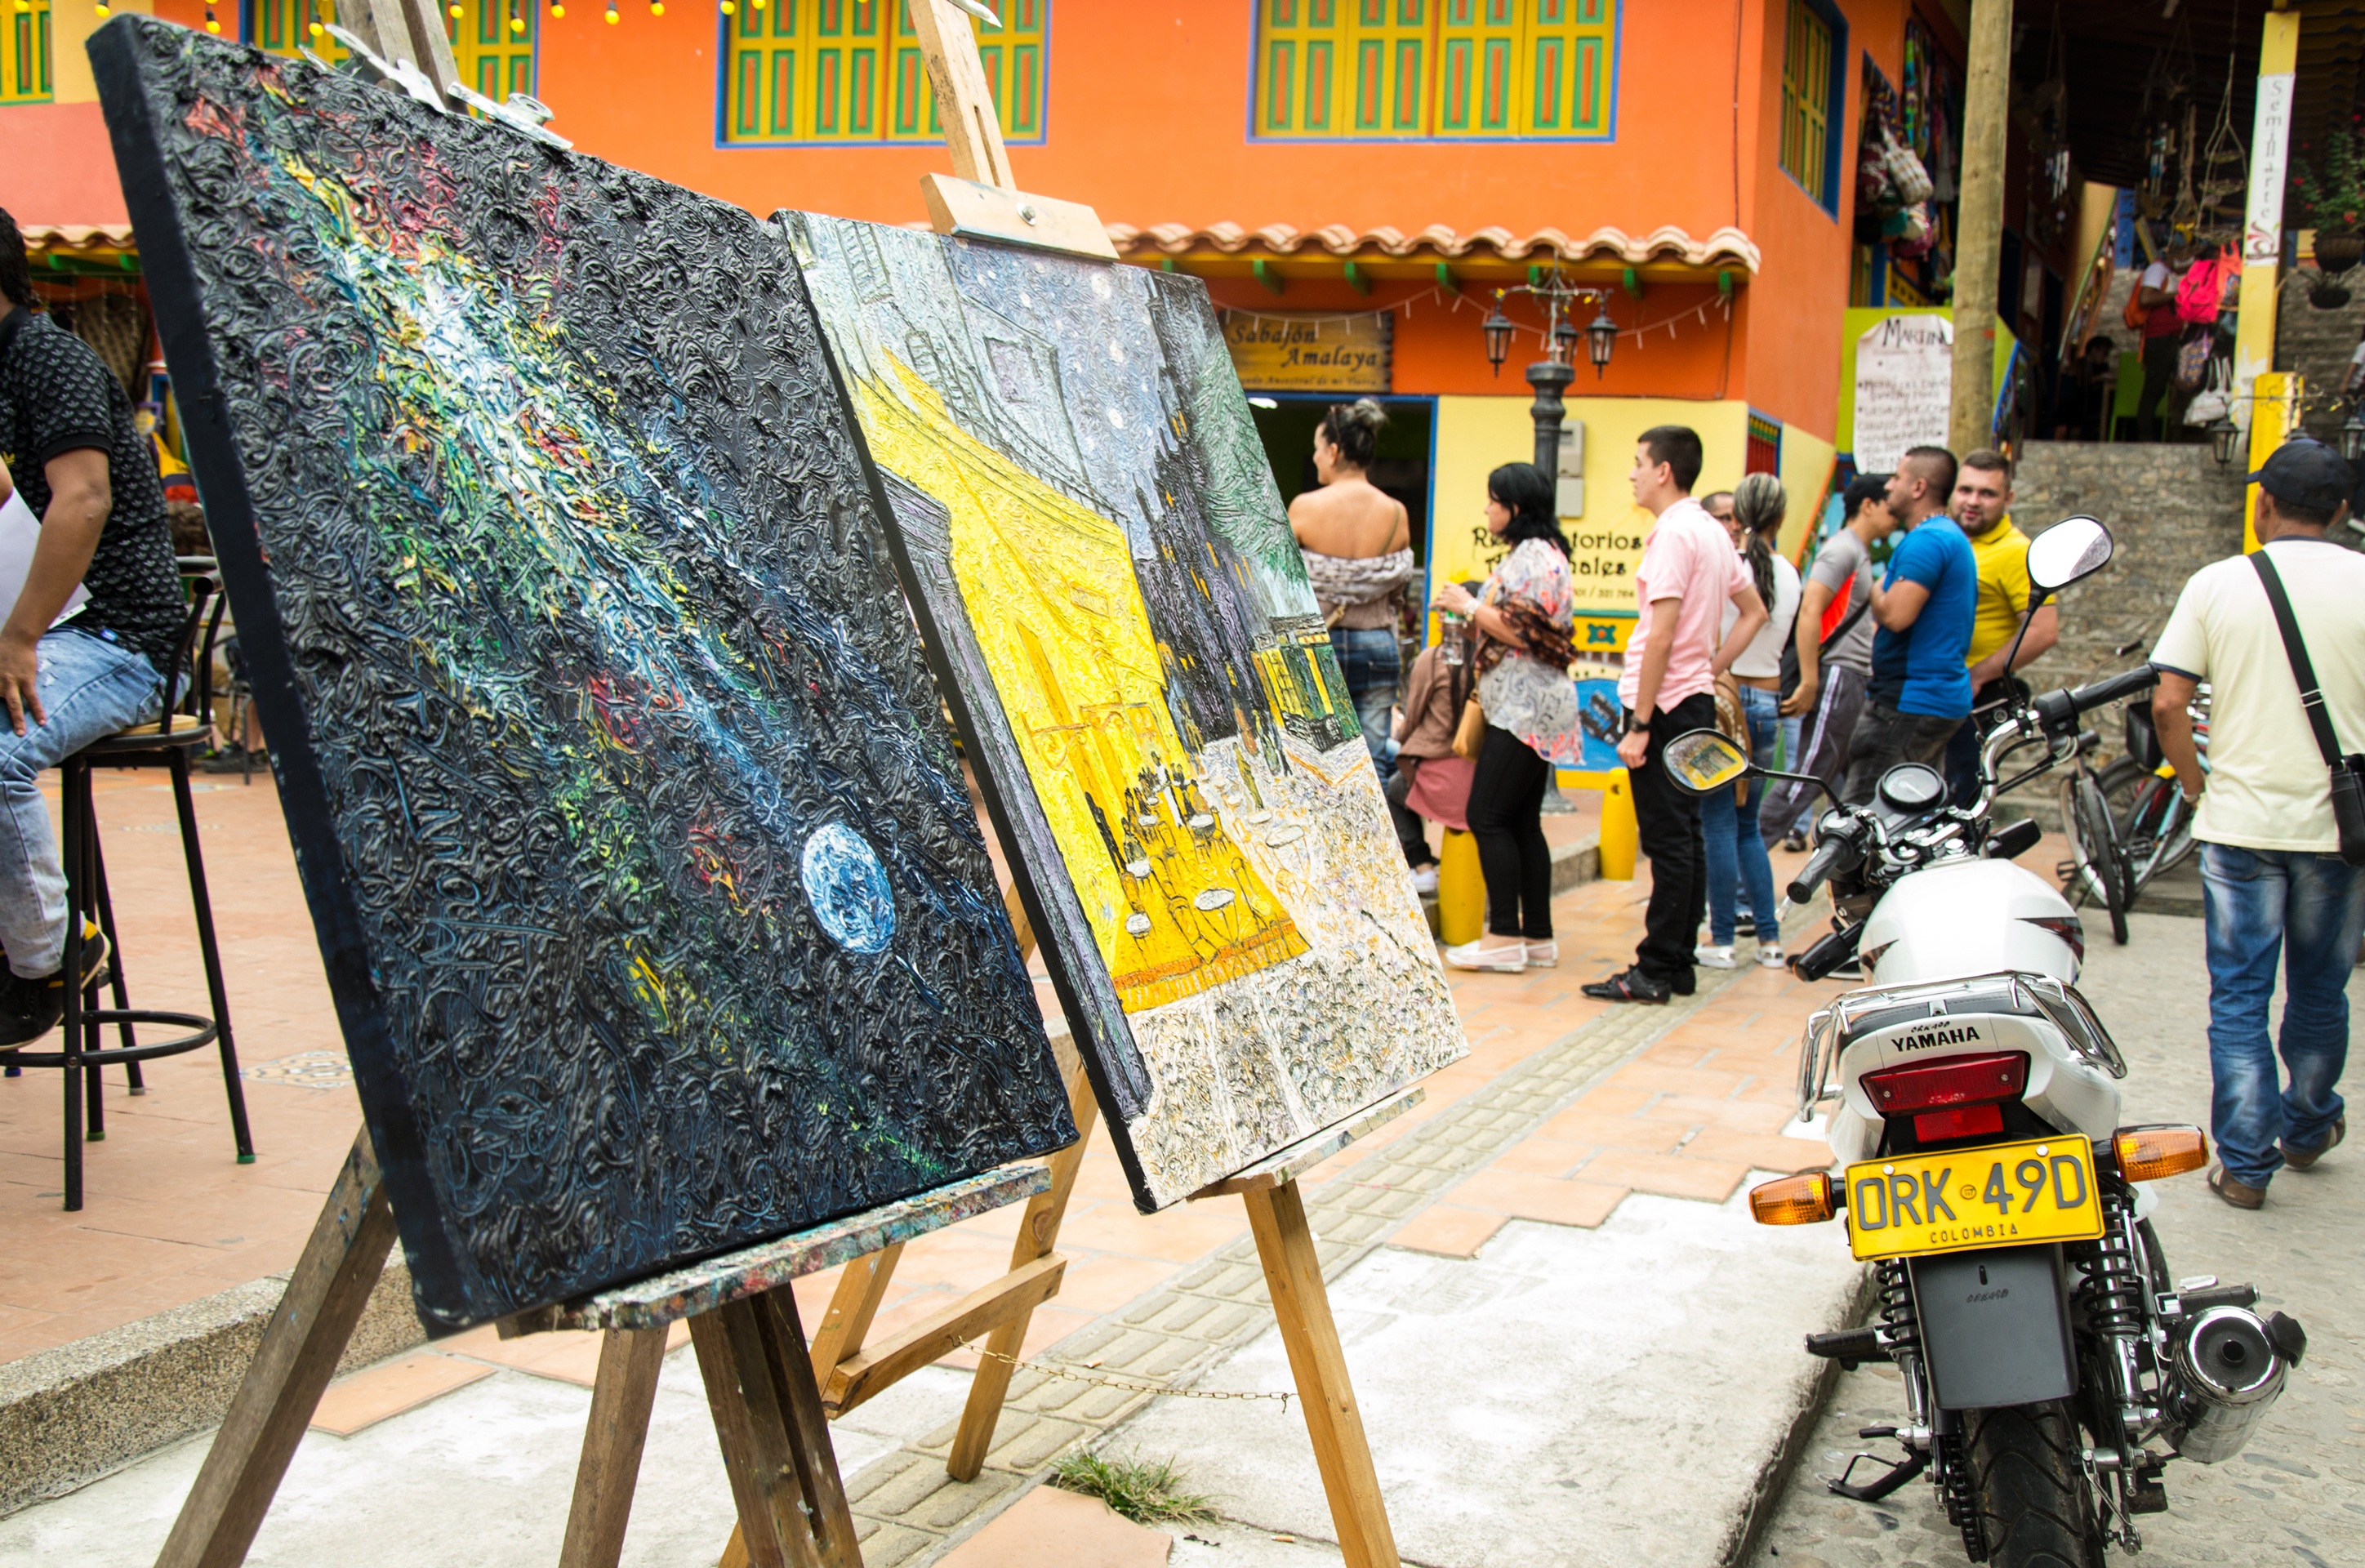
tree, street, recreation, vehicle, painting, street art, art, street painting, artistic picture